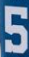
Number: 5